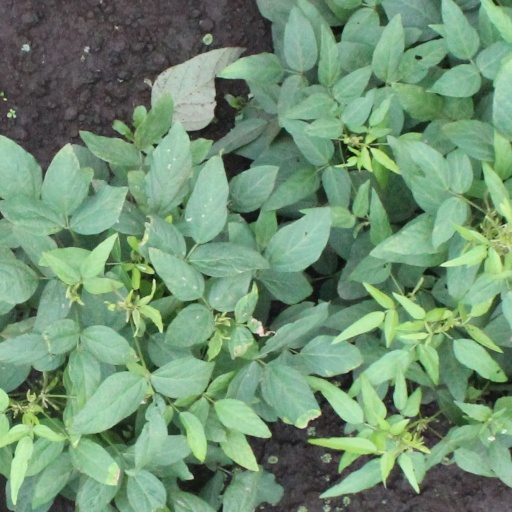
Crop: soybean